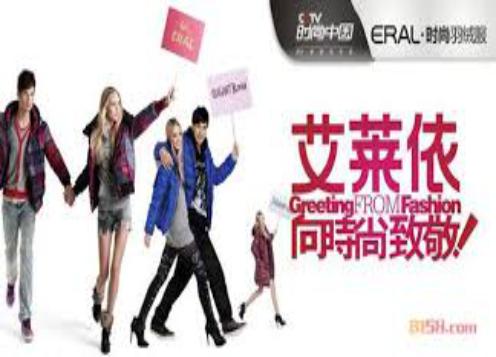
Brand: ERAL
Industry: Clothes